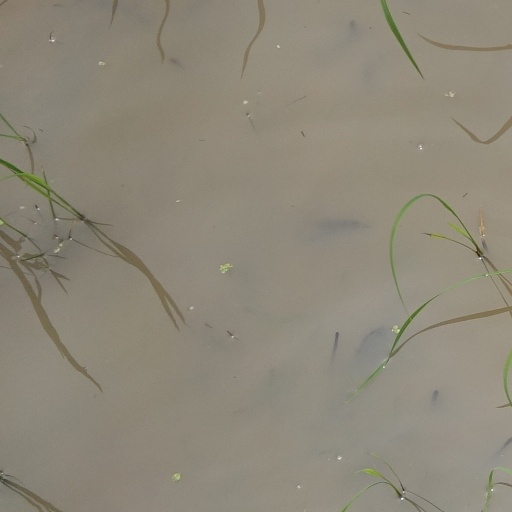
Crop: rice